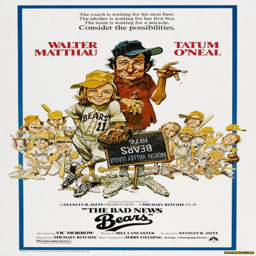
image detail for - movie poster